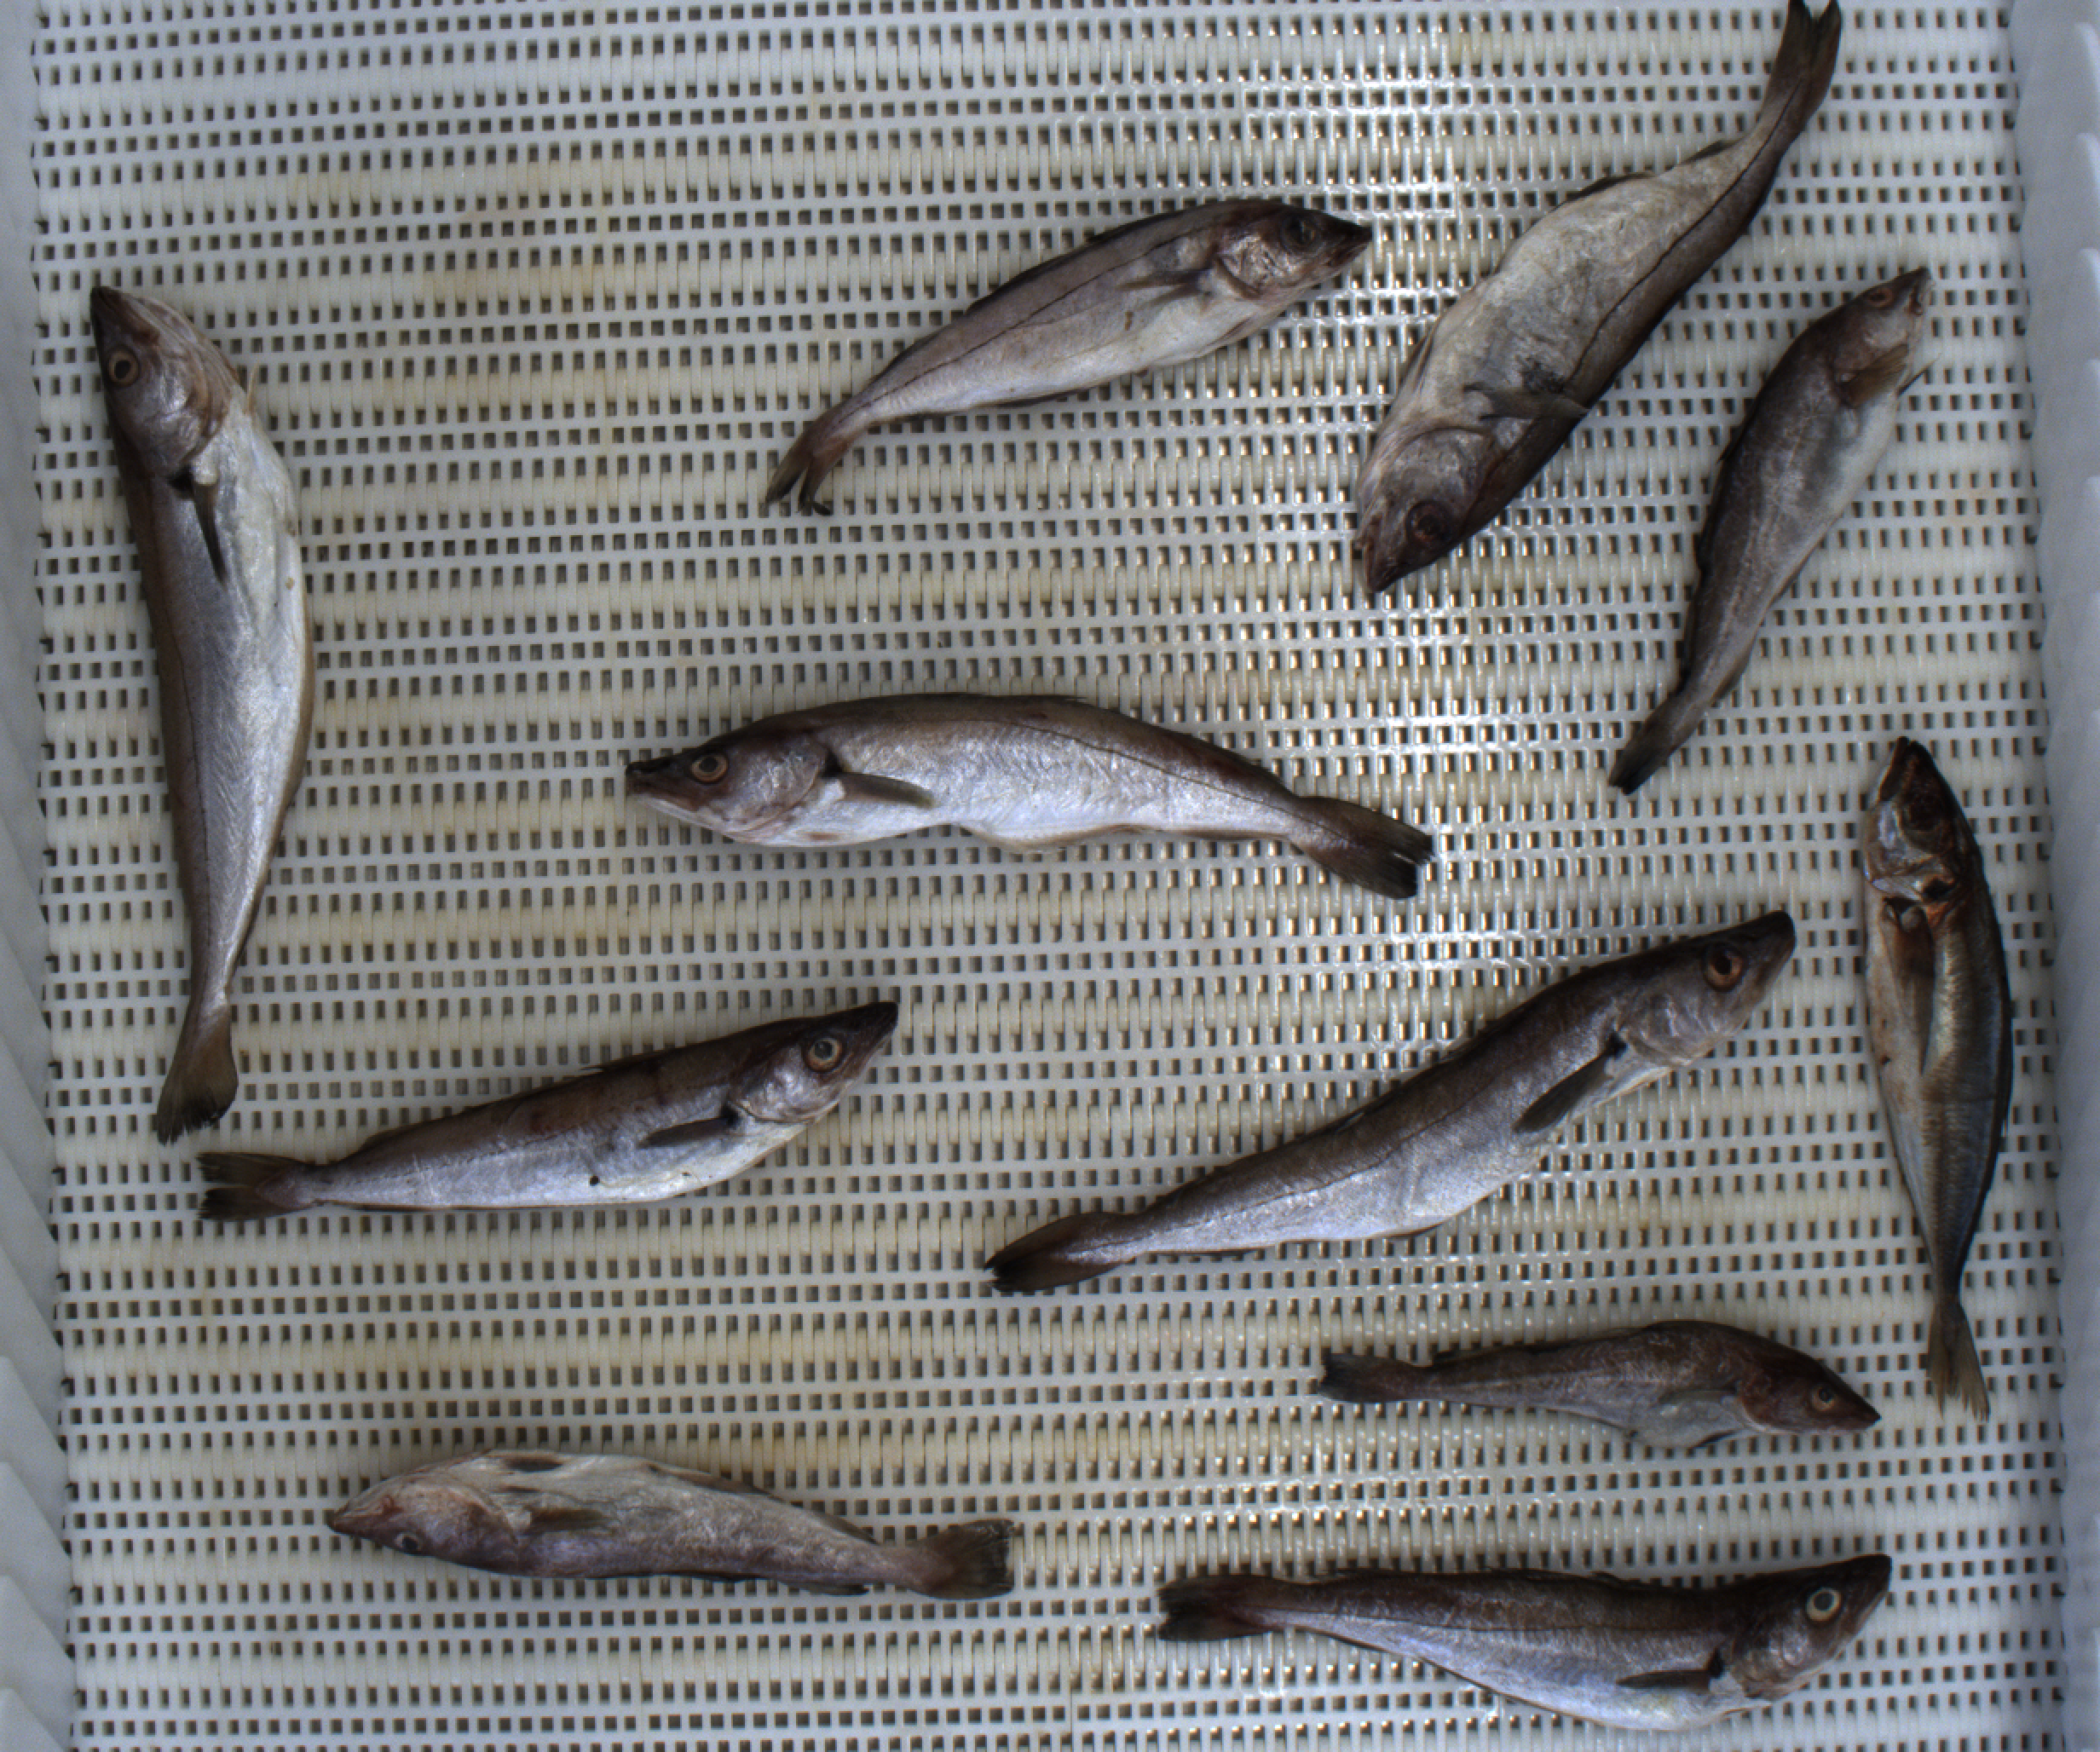
Total fish: 11
Cod: 3
Haddock: 2
Whiting: 5
Hake: 0
Horse mackerel: 1
Saithe: 0
Other: 0